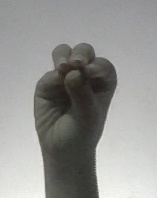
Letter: ha